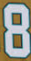
Number: 8